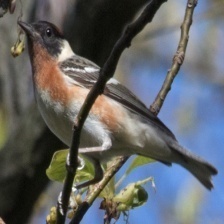
Species: BAY-BREASTED WARBLER
Scientific name: SETOPHAGA CASTANEA